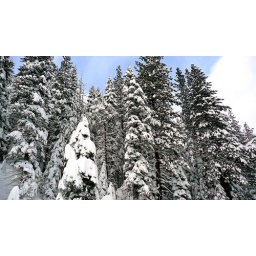
I shot this out the car window on I-89 near Truckee